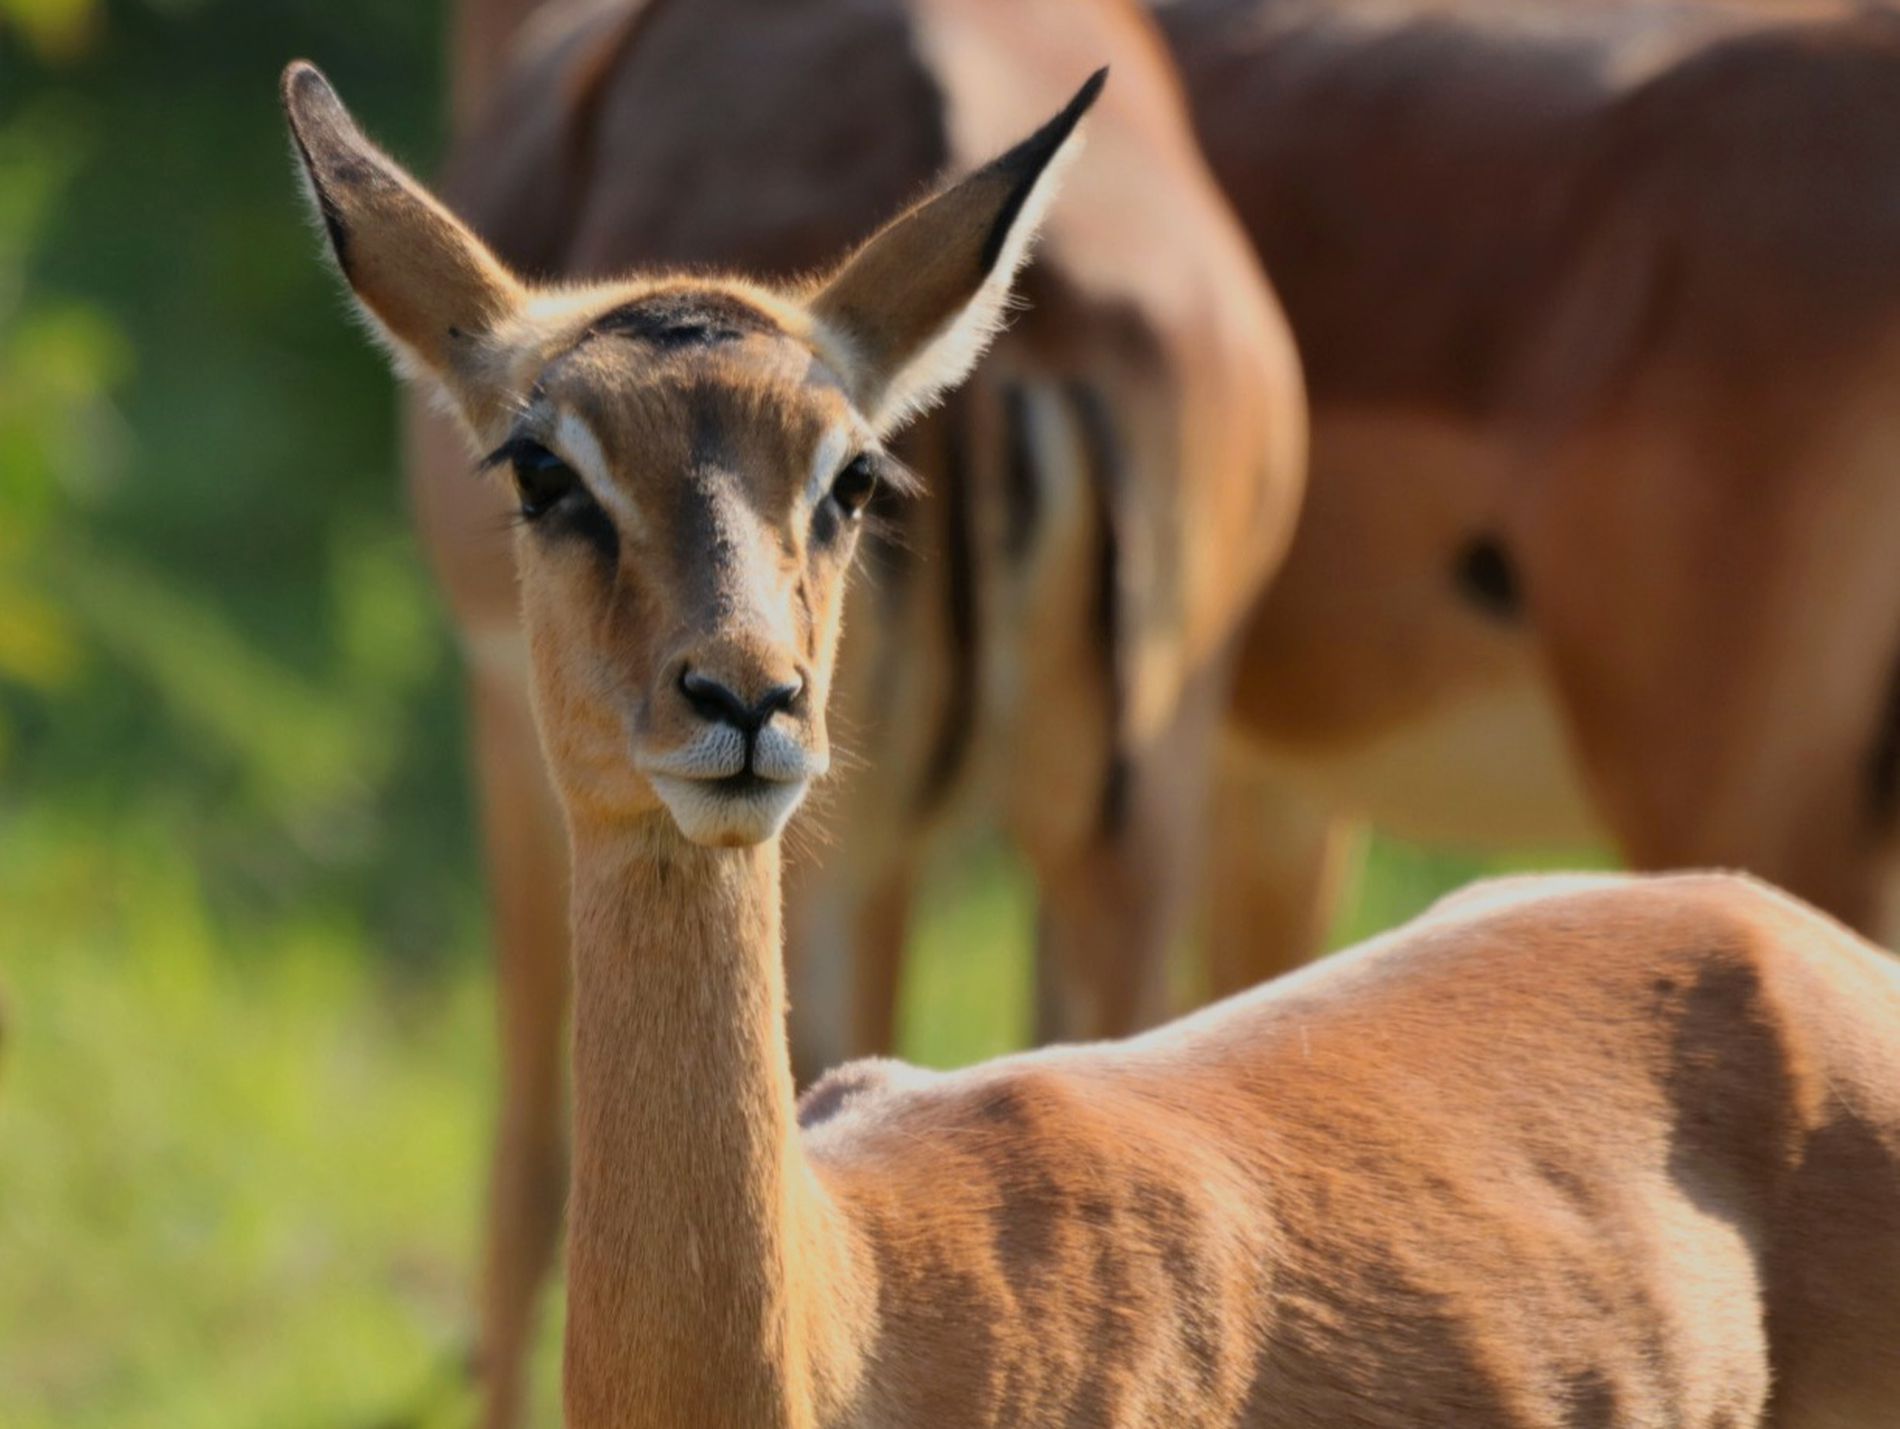
Little Antelope in the Wild
The photo shows a little antelope standing in an outdoor area, like a field. The antelope has a long neck, big dark eyes, and its ears sticking up. In the background, there are two more antelopes, but they’re blurry. The background is green with grass and some bushes, looking like a wildlife area.
The photo is taken at a close-up level, focusing on the little antelope. All colors are natural and warm. The antelope's light brown color and the green grass fill the photo with the beauty of nature.
Labels: Animal, Antelope, Impala, Mammal, Wildlife, Gazelle, Deer
Camera: Canon Canon EOS 850D
Aperture: F6.3
Exposure: 1/500 sec
ISO: 400
Focal length: 400.0 mm